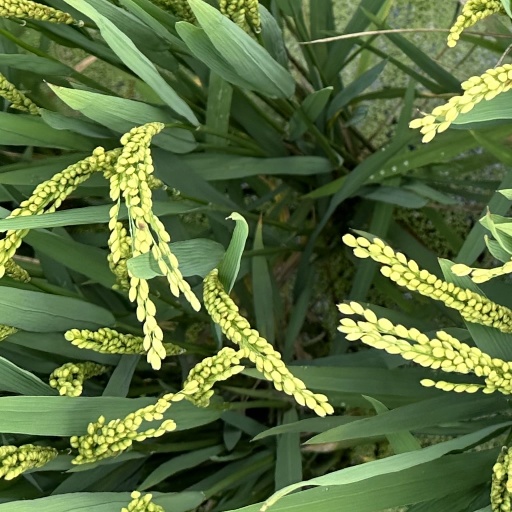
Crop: rice